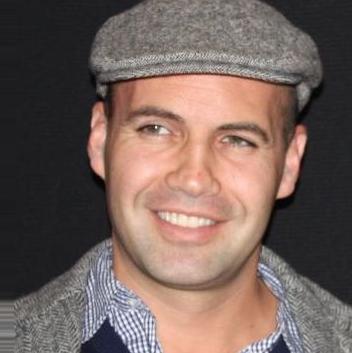
Age: 41